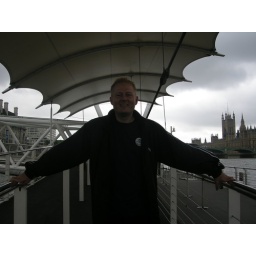
Thames Clipper boat on the river in London